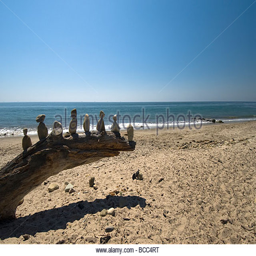
rock art at the beach